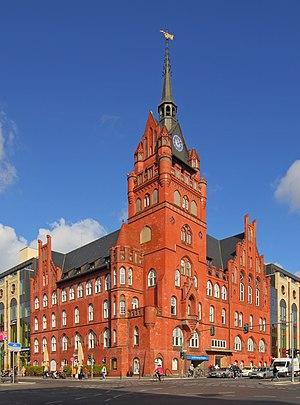
La mairie de Steglitz est un bâtiment administratif annexe de l'arrondissement de Steglitz-Zehlendorf à Berlin en Allemagne, où se trouve notamment un Bürgeramt. Elle était jusqu'en 2001 le centre administratif ainsi que le siège du maire du district de Steglitz. Aujourd'hui le centre administratif de l'arrondissement est situé à la mairie de Zehlendorf. L'ancienne mairie est un bâtiment classé des monuments historiques berlinois.
Cet article recense les mairies d'arrondissement municipaux de Berlin en Allemagne.
Berlin-Steglitz est un des sept quartiers qui constitue l'arrondissement de Steglitz-Zehlendorf dans la capitale allemande.